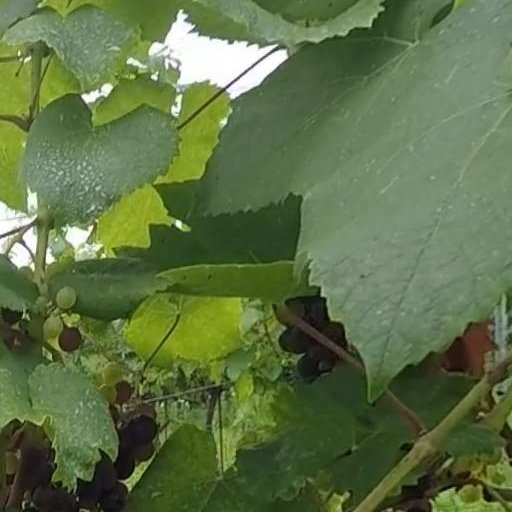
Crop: grape